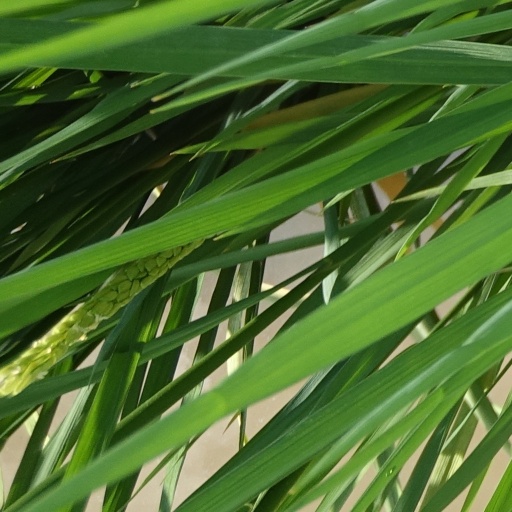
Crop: rice